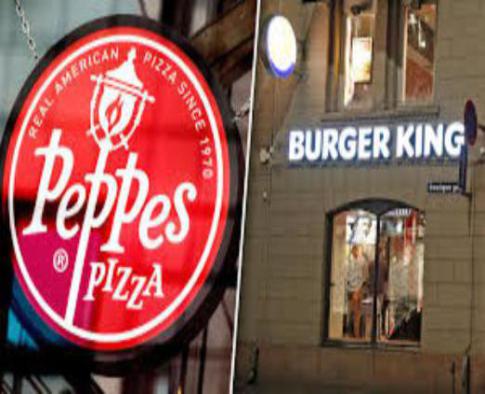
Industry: Food